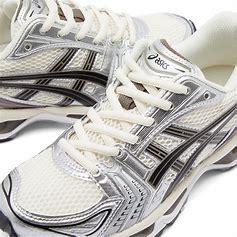
Brand: Asics
Model: Gel Kayano 14